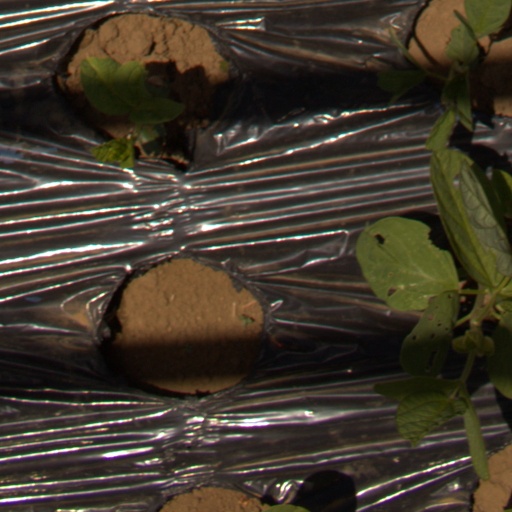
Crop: Jerusalem artichoke